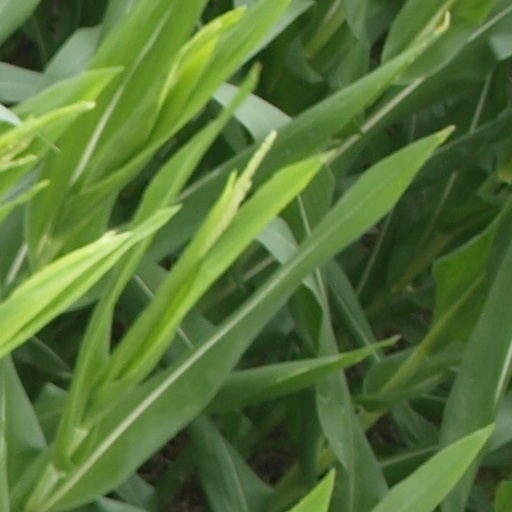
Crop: maize; corn